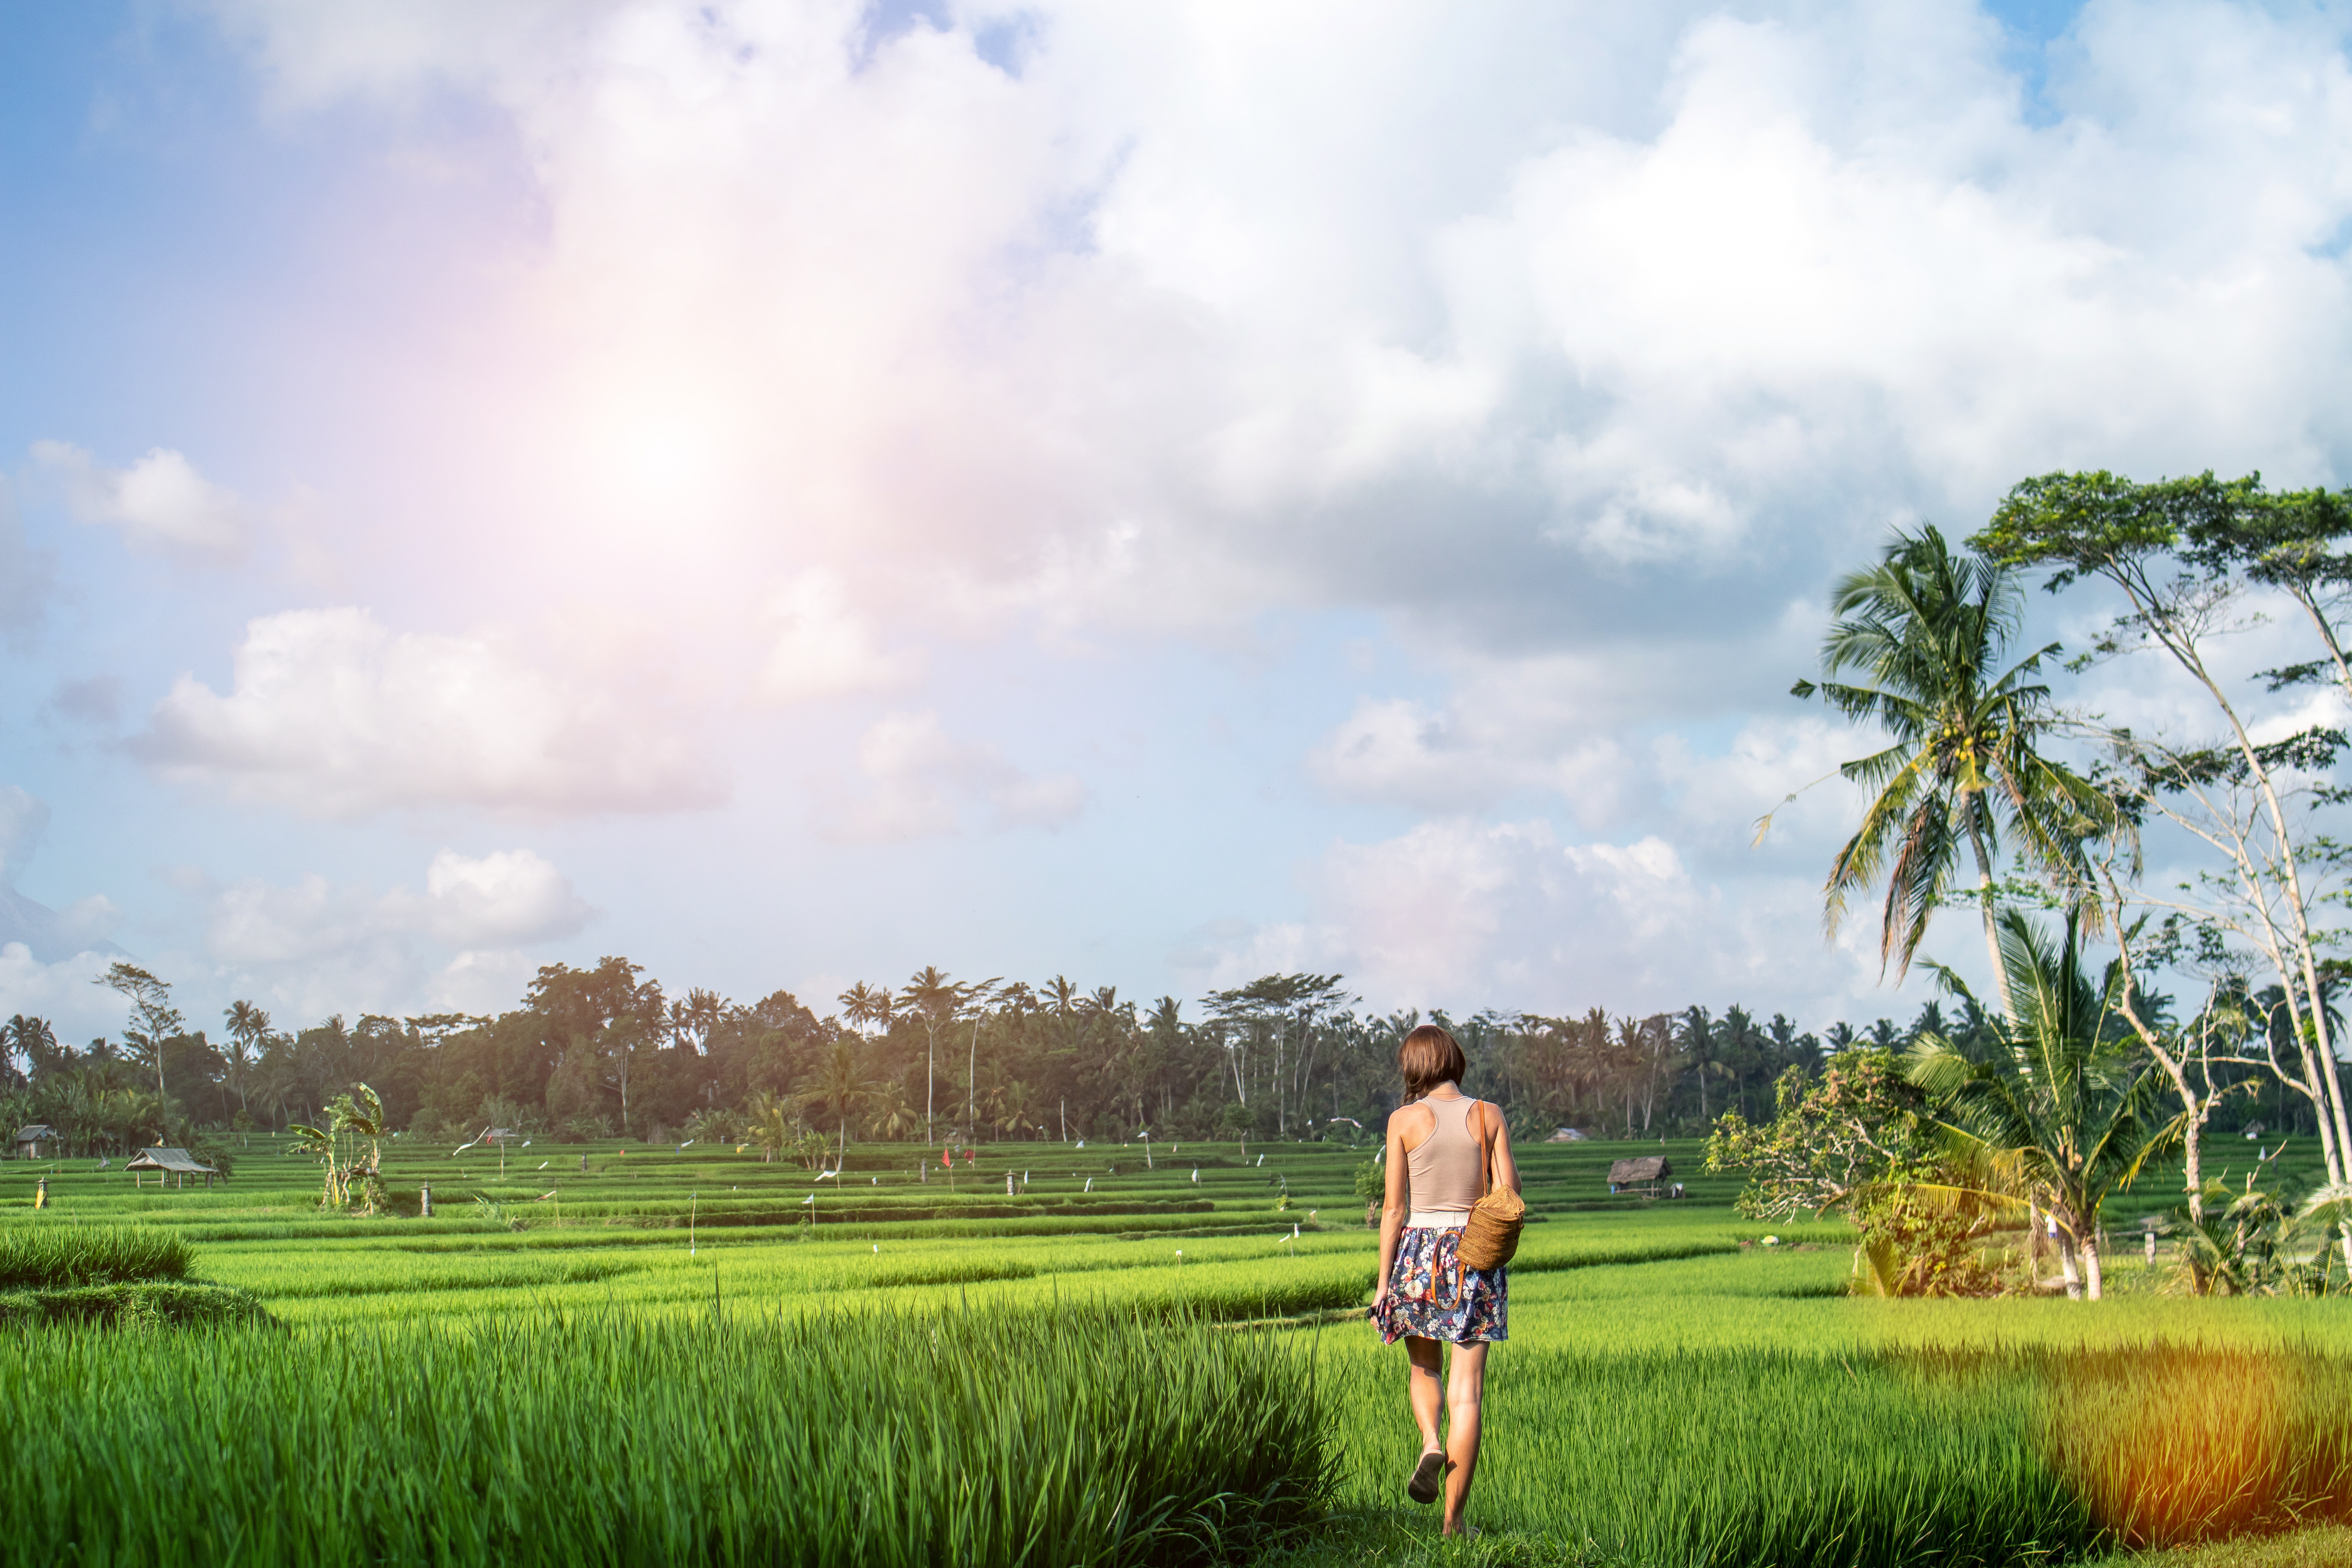
sky, paddy field, nature, field, grassland, cloud, grass, agriculture, crop, rural area, tree, prairie, morning, daytime, landscape, meadow, plantation, plain, grass family, farm, pasture, sunlight, leisure, lawn, recreation